Geology of Great Britain

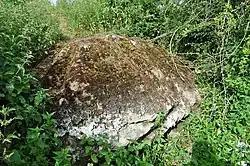
The Merton Stone, one of the largest glacial erratics in England

As the Jurassic period began, Pangaea began to break up, sea levels rose and Great Britain drifted on the Eurasian Plate to between 30° and 40° north. With much of Great Britain under water again, sedimentary rocks were deposited and can now be found outcropping across much of England from the Cleveland Hills of Yorkshire to the Jurassic Coast in Dorset. They also underlie younger strata to the east. In Southern England, the Jurassic rocks are subdivided upwards as the Lias, Inferior Oolite, Great Oolite, Ancholme (interfingering with Corallian) and Portland groups. These rock units include sandstones, greensands, oolitic limestone of the Cotswold Hills, corallian limestone of the Vale of White Horse and the Isle of Portland.